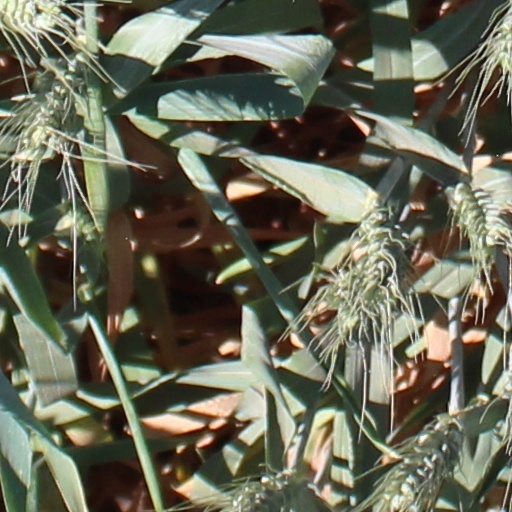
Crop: wheat